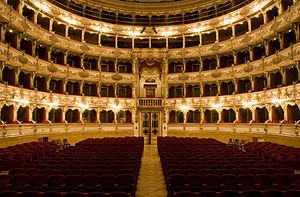
Madame Butterfly est un opéra italien en deux ou trois actes de Giacomo Puccini, sur un livret de Luigi Illica et de Giuseppe Giacosa, représenté pour la première fois le 17 février 1904 à la Scala de Milan. L'opéra est qualifié de « tragedia giapponese in due atti » dans la partition autographe, mais entre 1906 et 2016, il a été représenté le plus souvent dans une version révisée en trois actes, en scindant l'acte II en deux parties plus courtes. L'œuvre est dédiée à Hélène de Monténégro, reine d'Italie. Faisant partie du grand répertoire, il s'agit selon Operabase du 6ᵉ opéra le plus joué au monde, juste après Tosca du même compositeur.